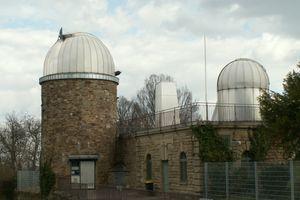
L'Observatoire de Stuttgart est un observatoire astronomique détenu et exploité par l'association Schwäbische Sternwarte e.V.. Il est situé dans le quartier Uhlandshöhe à Stuttgart, Allemagne. Des visites des lieux sont régulièrement offertes depuis 1920 et l'observatoire affirme être l'un des plus anciens de l'Allemagne.